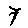
Label: 7